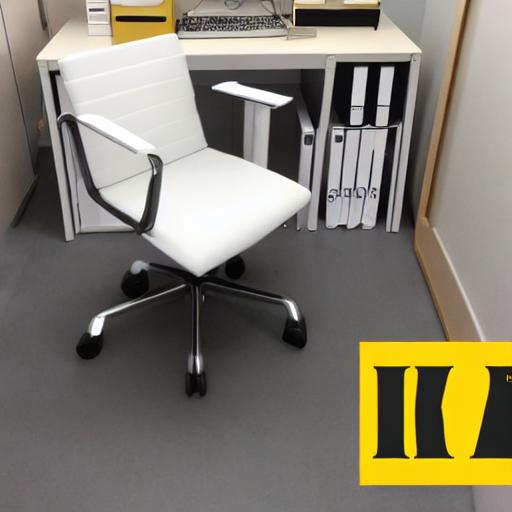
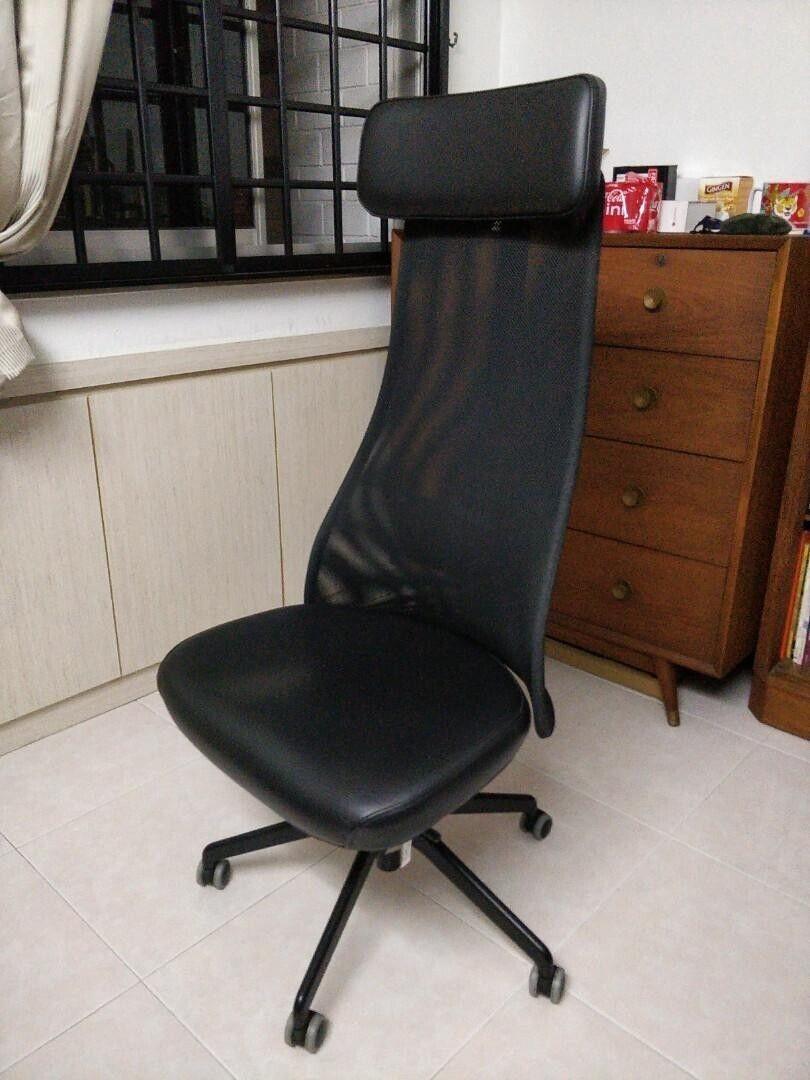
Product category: items_chair
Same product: no